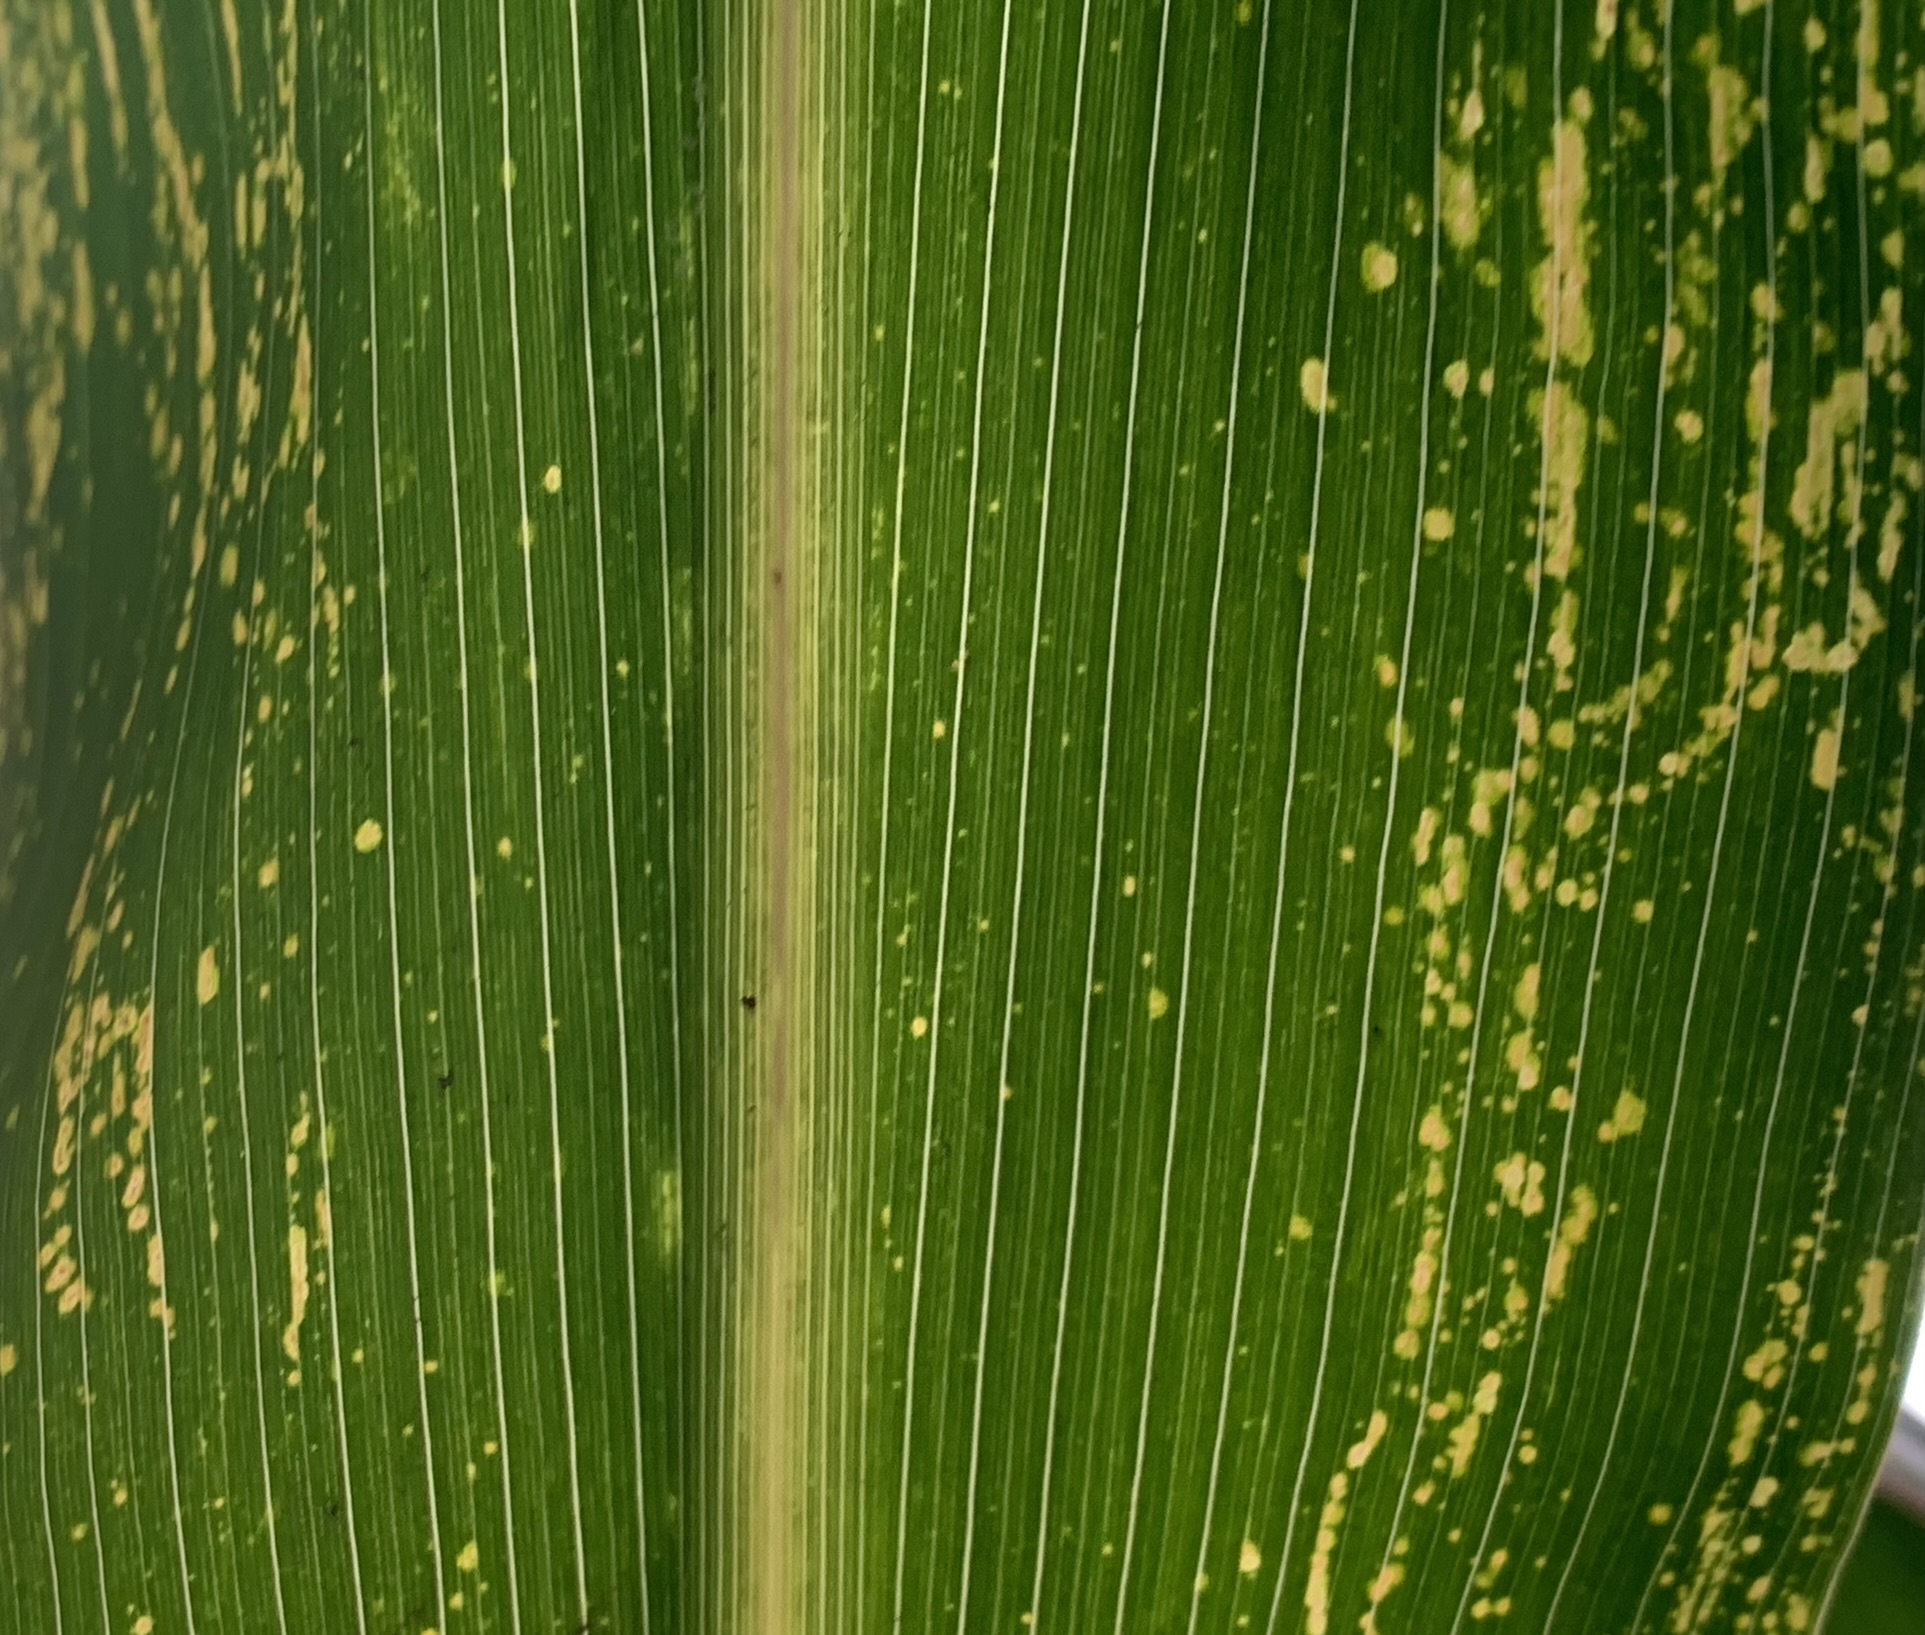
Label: MLN